The Rainmaker (1997 film)

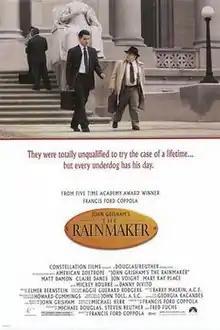
Theatrical release poster

The Rainmaker is a 1997 American legal drama film written and directed by Francis Ford Coppola based on John Grisham's 1995 novel of the same name. It stars Matt Damon, Claire Danes, Jon Voight, Mary Kay Place, Mickey Rourke, Danny DeVito, Danny Glover, Roy Scheider, Virginia Madsen, and Teresa Wright in her final film role.